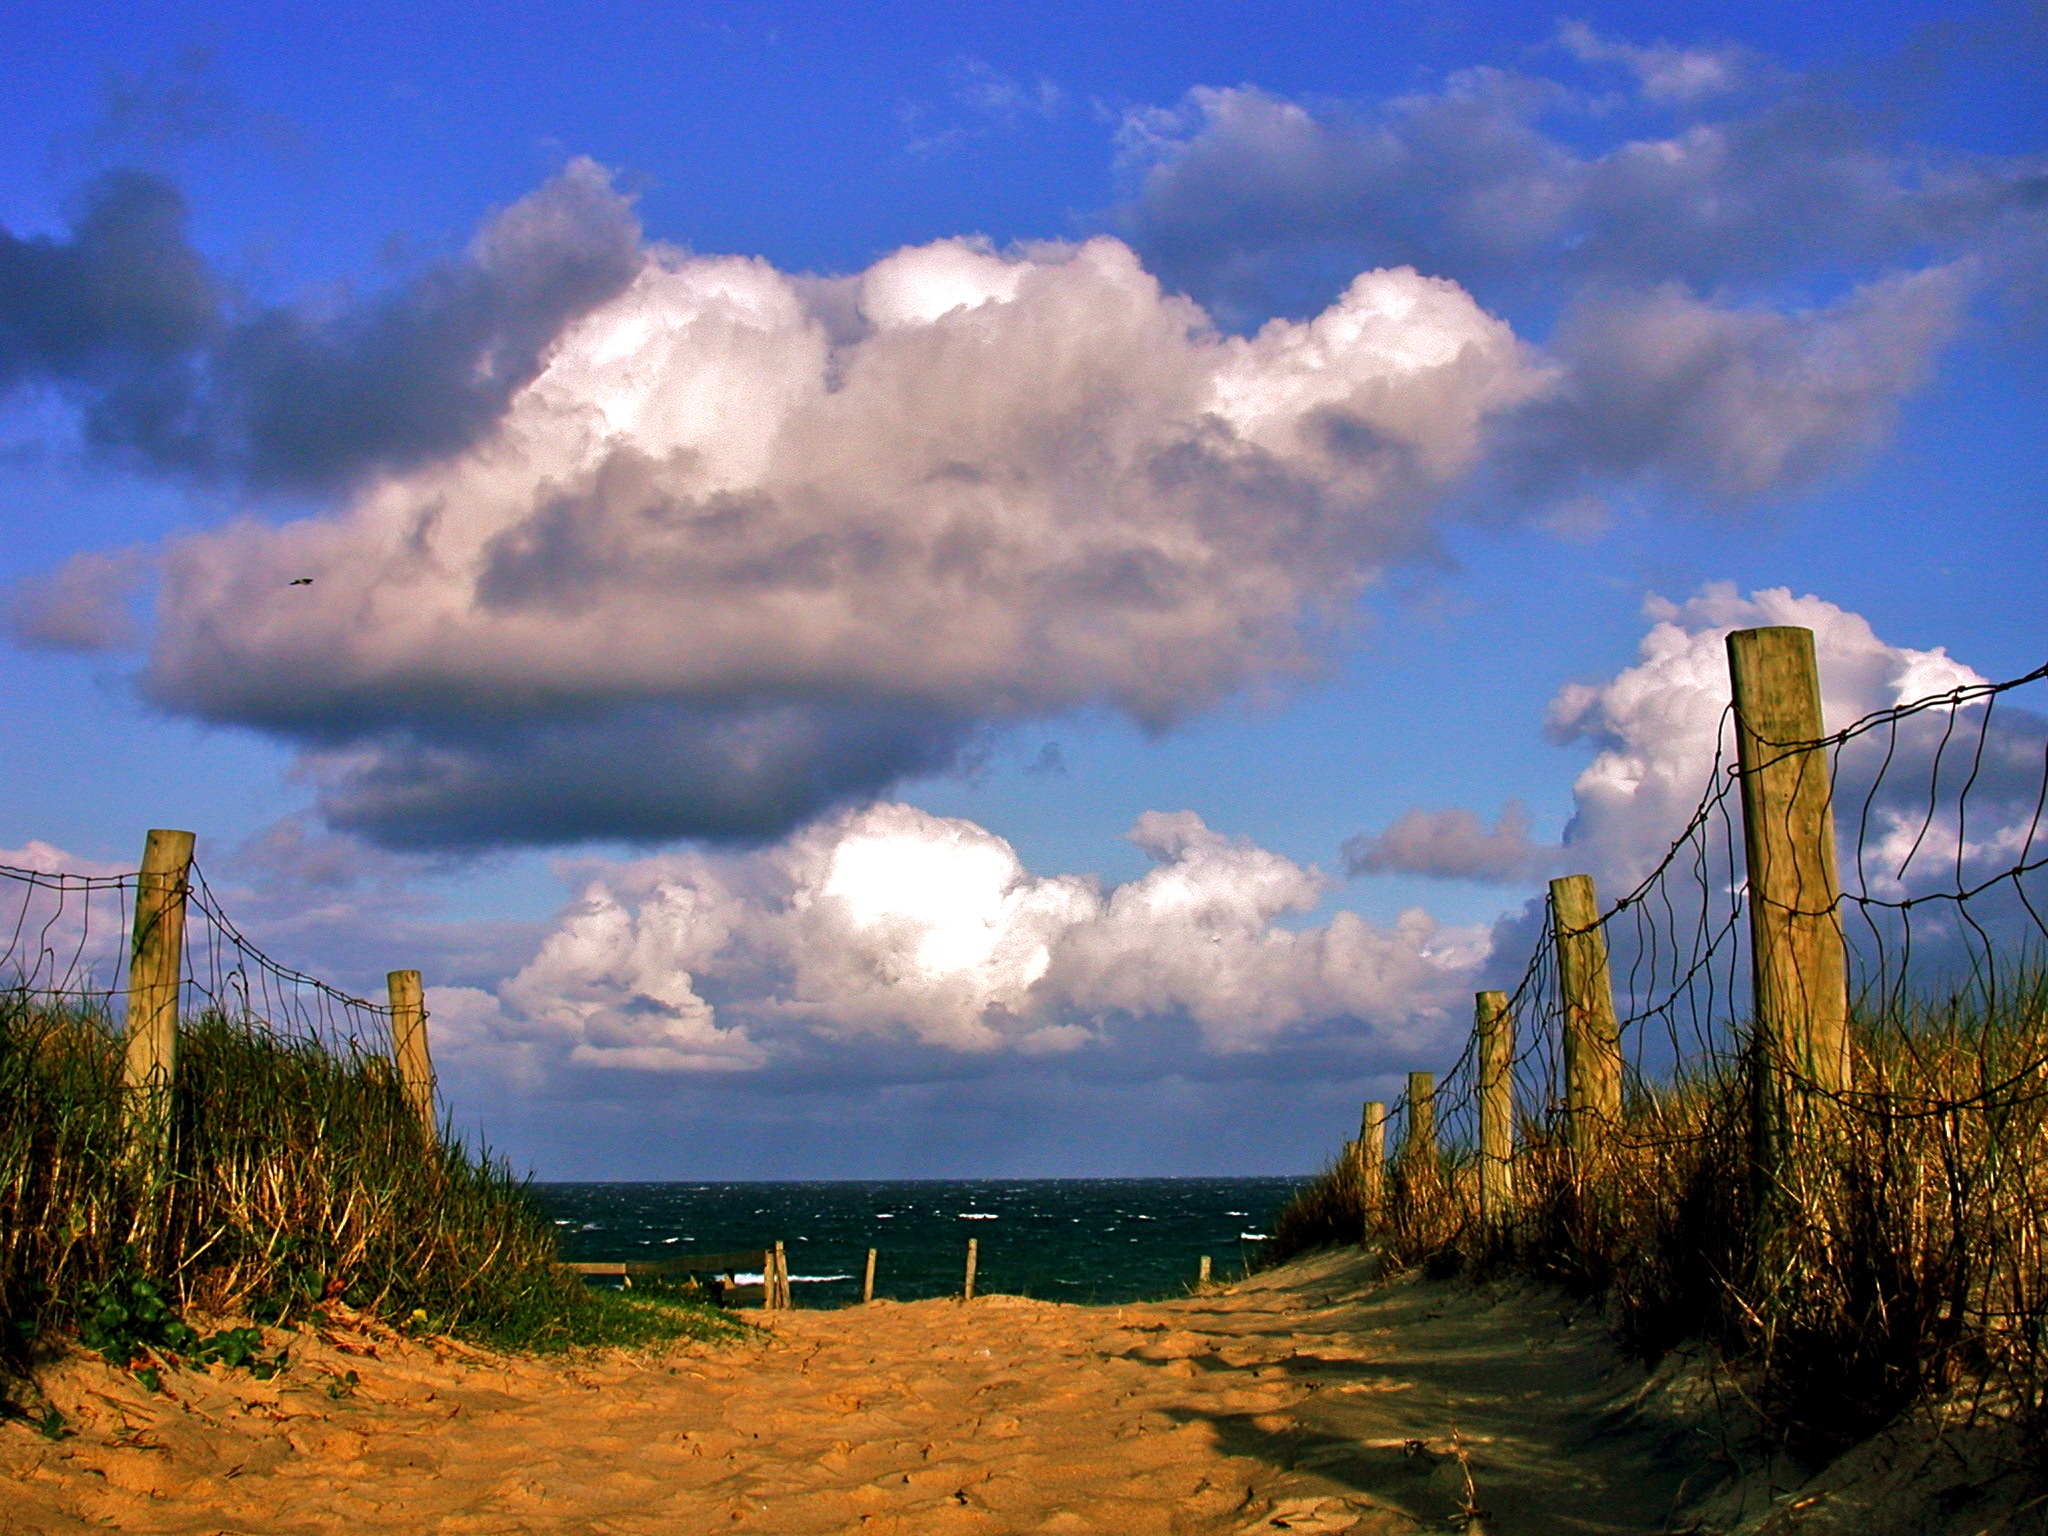
beach, landscape, sea, coast, nature, grass, horizon, mountain, cloud, sky, sunset, field, prairie, sunlight, air, morning, hill, wind, dawn, dusk, evening, tower, agriculture, dunes, rural area, meteorological phenomenon, natural environment